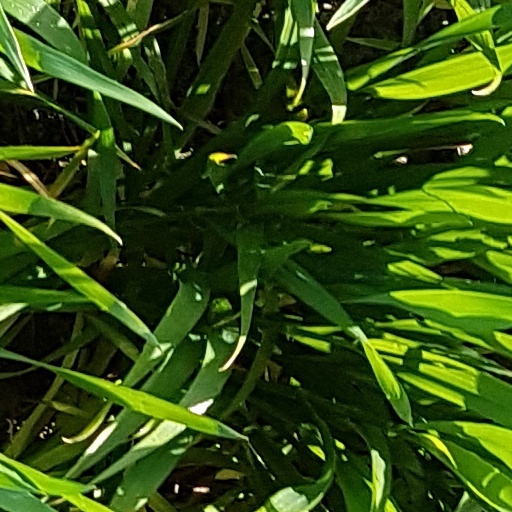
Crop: wheat